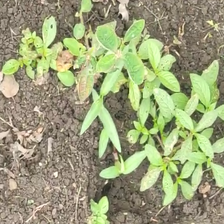
Weed species: Lamber_Quarter_plant(Chenopodium )